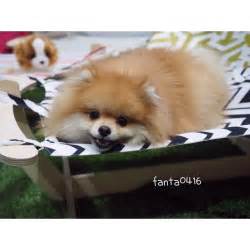
Label: dog